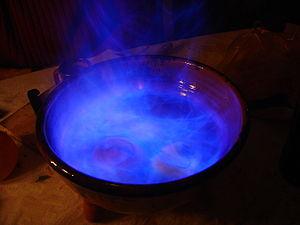
La Queimada est une boisson alcoolisée de tradition galicienne.
La cuisine galicienne est la cuisine traditionnelle de la Galice, région du nord-ouest de la péninsule Ibérique. Elle partage avec la cuisine espagnole, la culture des tapas, l'utilisation de l'huile d'olive et des plats parfois pantagruéliques. De nombreuses fêtes gastronomiques sont organisées dans la région, généralement en été, et sont très prisées.